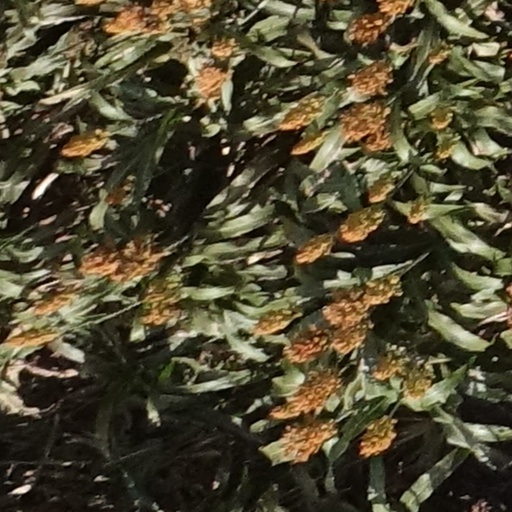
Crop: sorghum